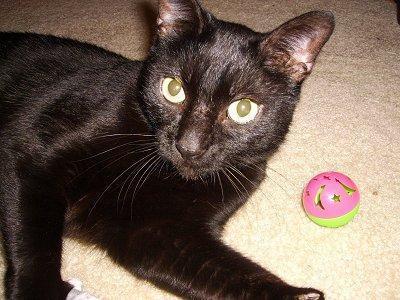
Bombay